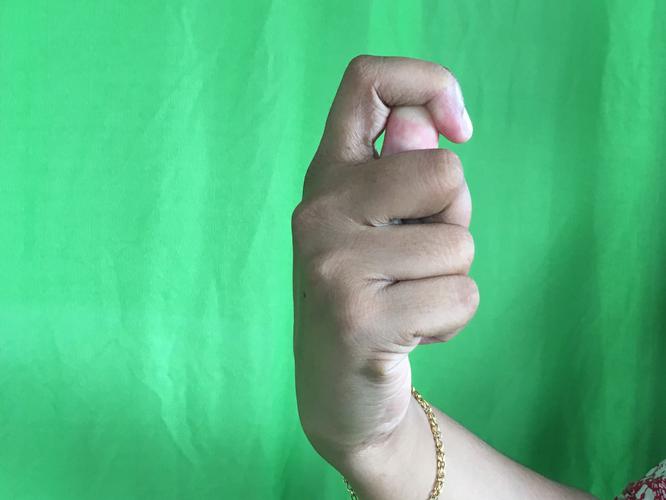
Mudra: Kapith
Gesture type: single_hand